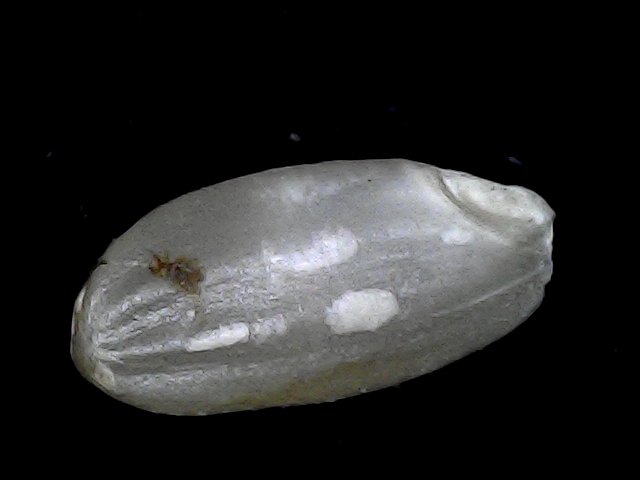
Rice variety: BD52